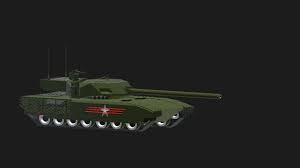
Label: Tank